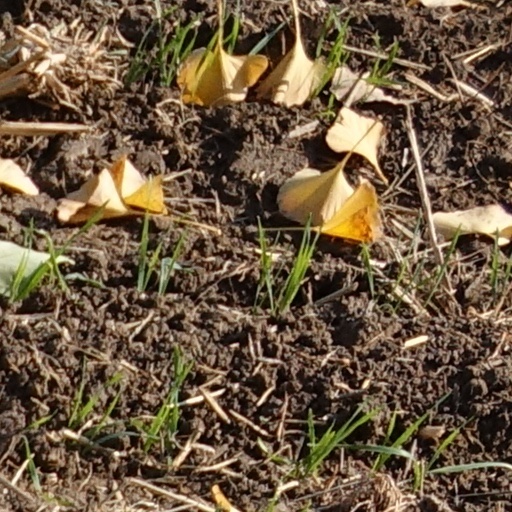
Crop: wheat